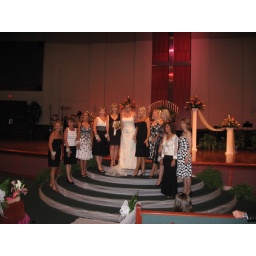
The women in black and white